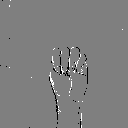
ASL letter: m